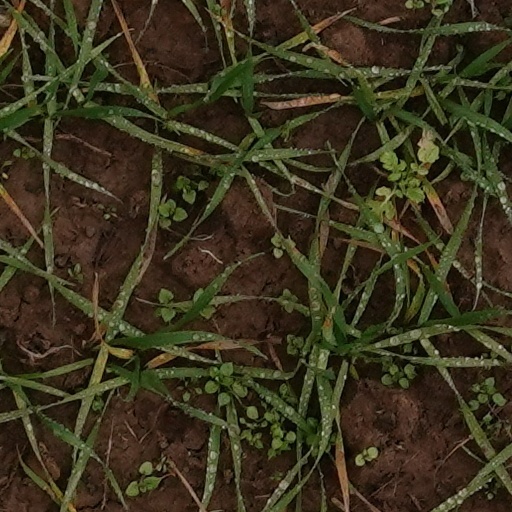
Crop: wheat